Little Pine Creek

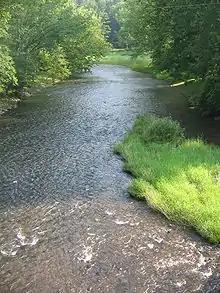
Little Pine Creek, looking downstream towards the mouth from the Pine Creek Rail Trail bridge over it in the village of Waterville, Cummings Township, Lycoming County.

Little Pine Creek is a tributary of Pine Creek in Lycoming County, Pennsylvania, in the United States. It is approximately long and flows through Pine Township and Cummings Township.